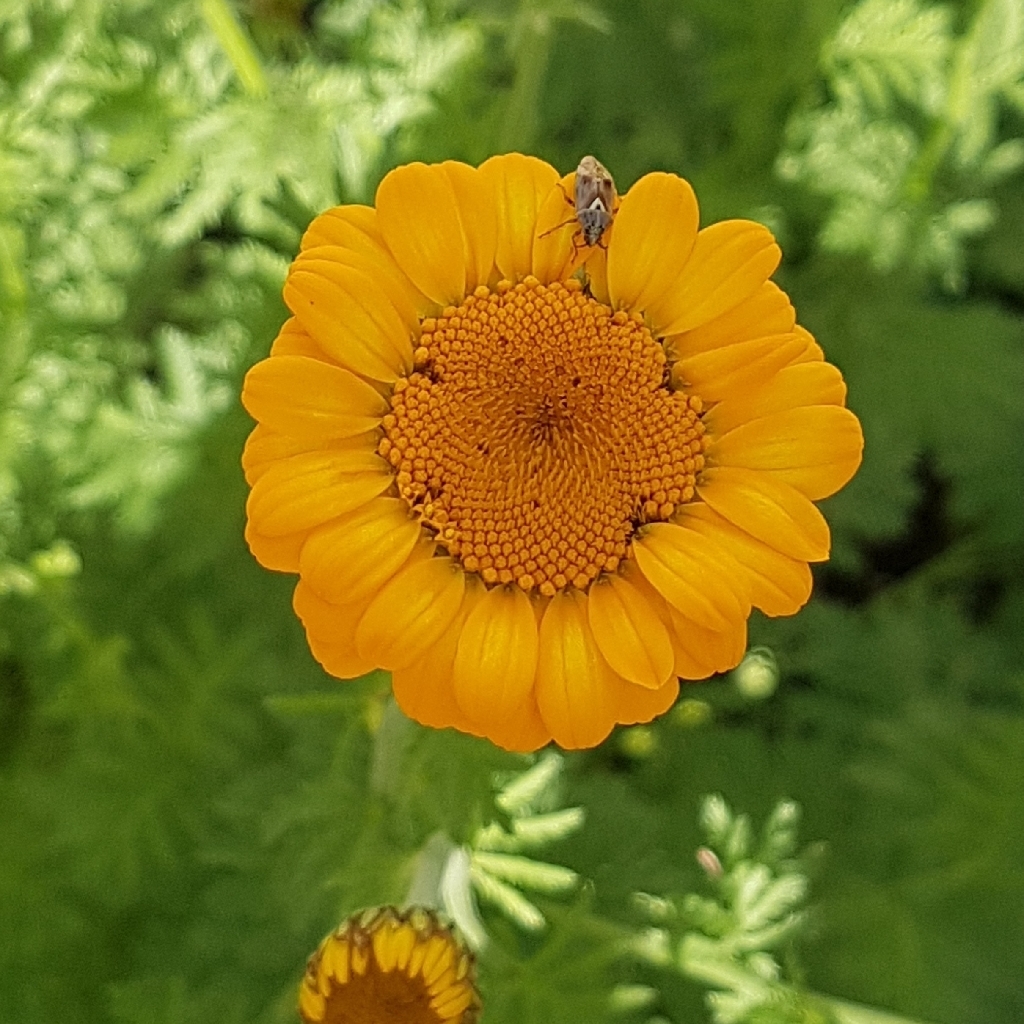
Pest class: lygus_bug